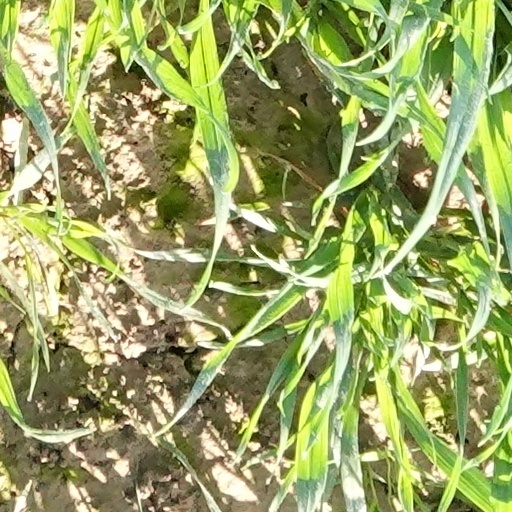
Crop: wheat